The Jackie Gleason Show

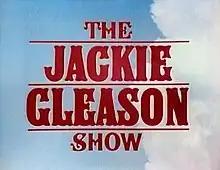

The Jackie Gleason Show was a long-running American television variety series starring comedian Jackie Gleason. It aired in multiple incarnations initially on the DuMont network under the title "Cavalcade of Stars" (1949–1952), then on CBS as "The Jackie Gleason Show" (1952–1970). The show blended celebrity guest appearances, musical numbers (notably the June Taylor Dancers), and comedy sketches featuring Gleason’s iconic characters such as Ralph Kramden (from “The Honeymooners”), Reginald Van Gleason III, Joe the Bartender, and the Poor Soul. Its "Honeymooners" sketches became so popular they spun off into a separate sitcom in 1955. The series earned multiple Emmy nominations and awards, and remained a top‑rated CBS staple through the mid‑1950s into the late 1960s, ultimately folding in 1970.